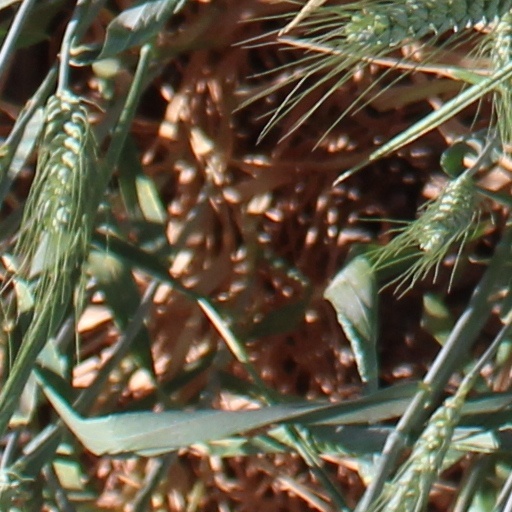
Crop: wheat